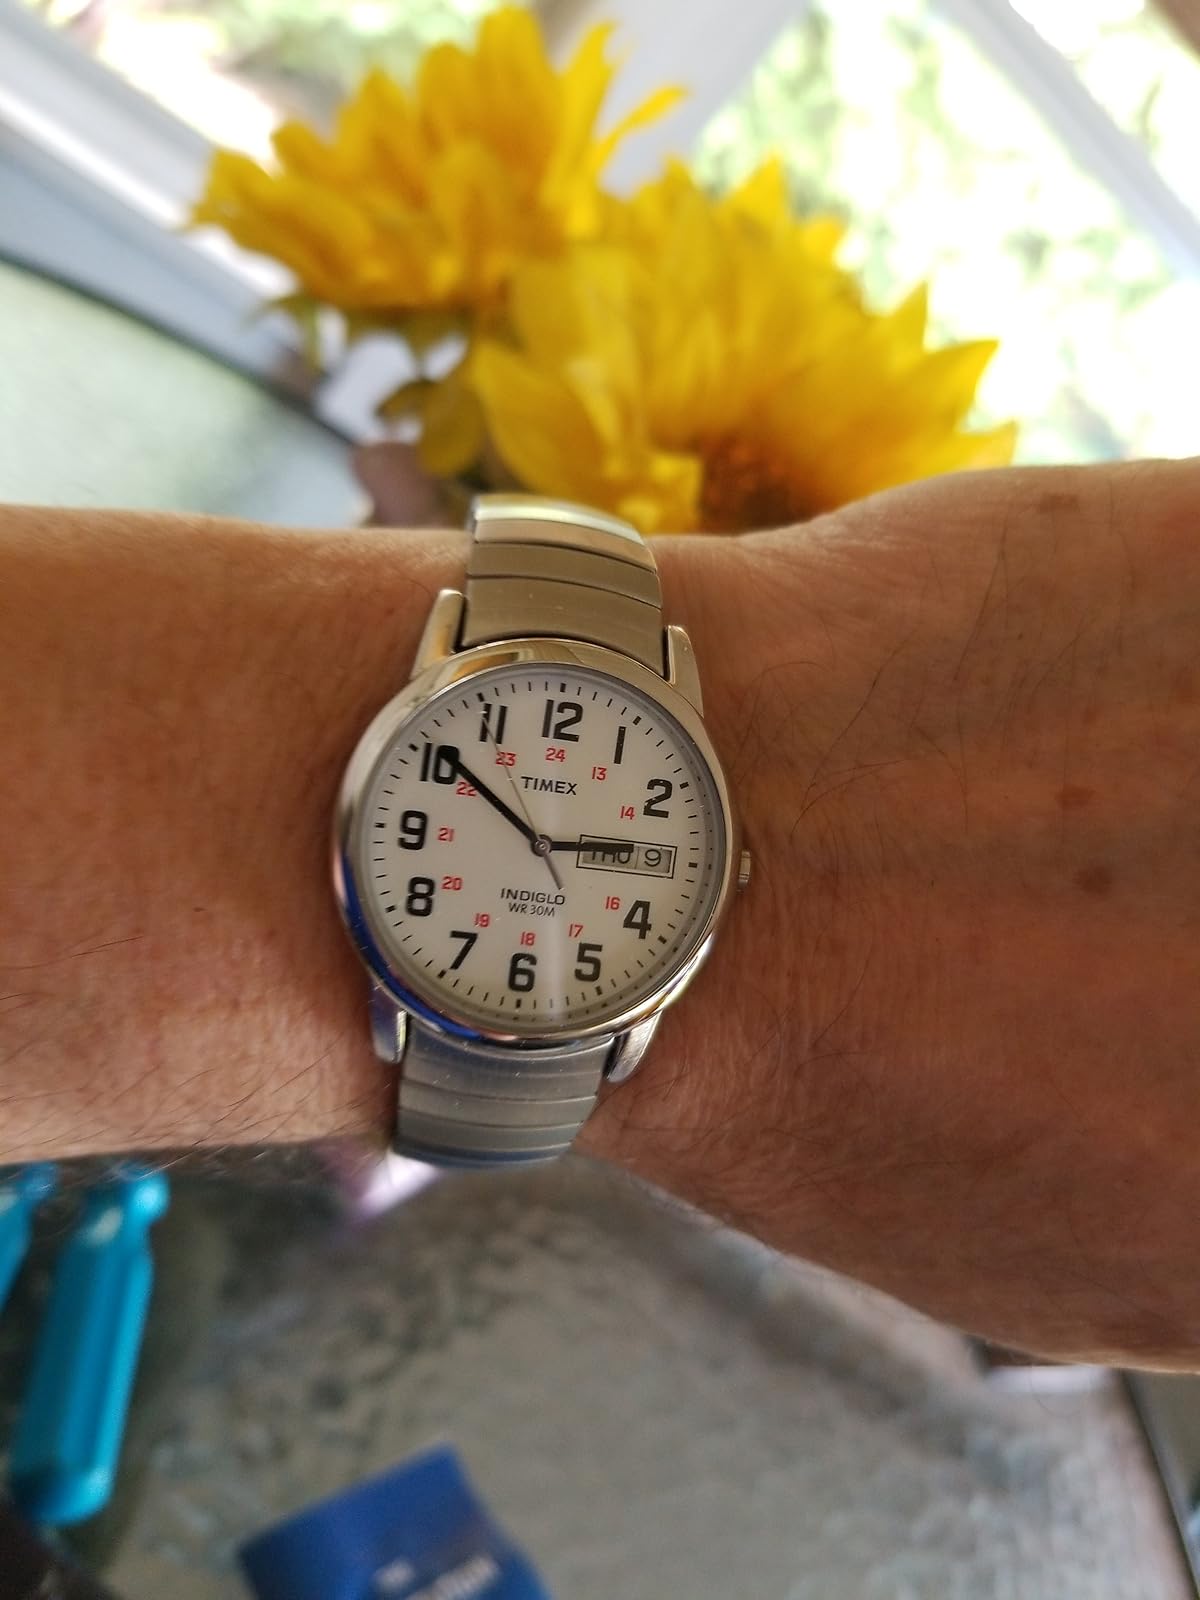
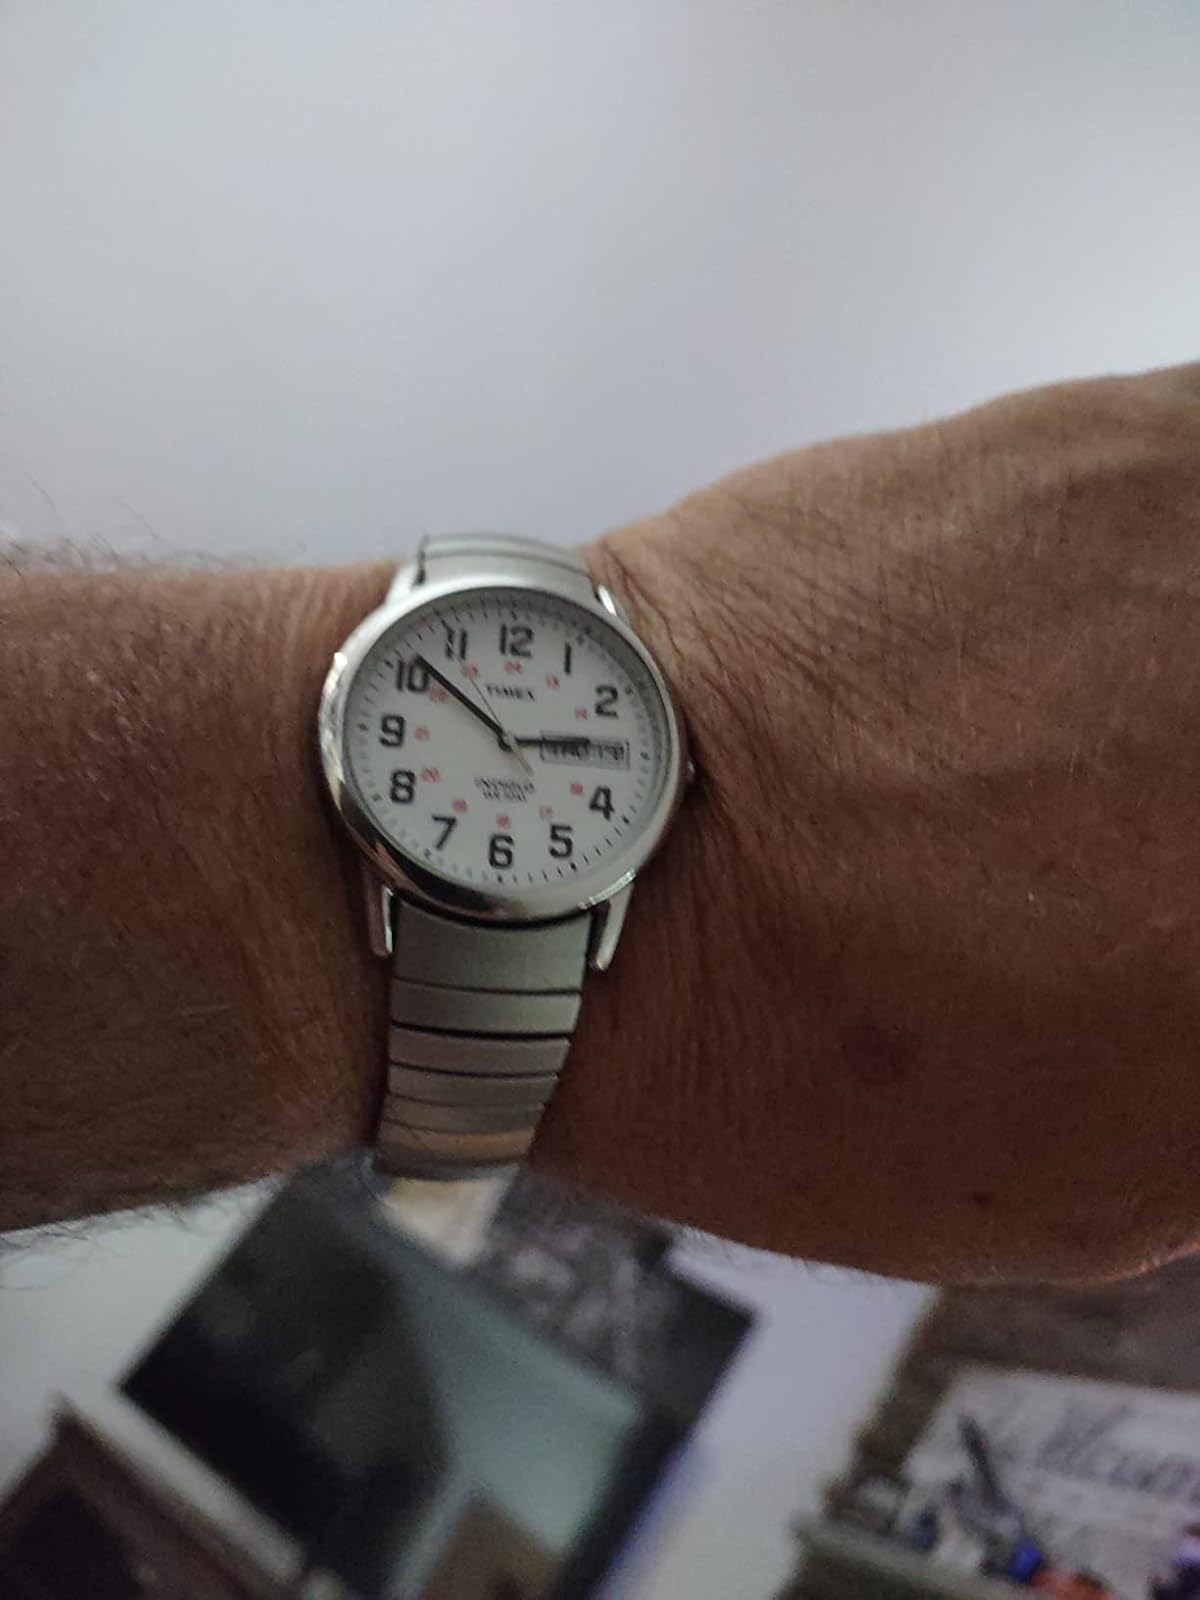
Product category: accessories_watch
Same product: yes